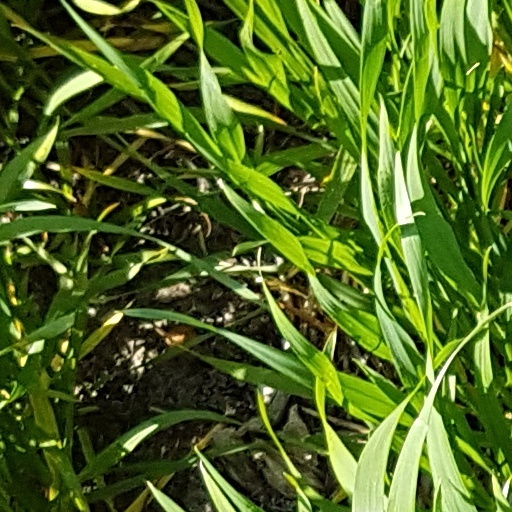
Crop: wheat